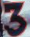
Number: 3